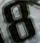
Number: 8